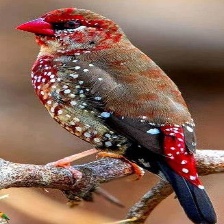
Species: AVADAVAT
Scientific name: AMANDAVA AMANDAVA